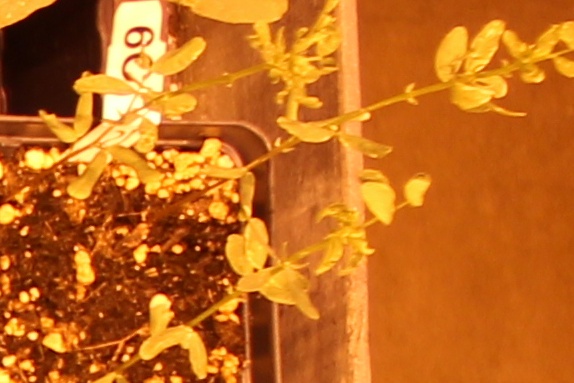
Label: Lentil